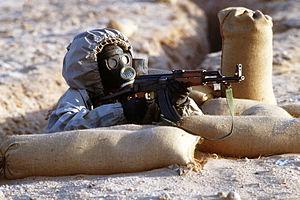
Un soldat syrien du Joint Force Command-North en tenue de protection NBC et armé d'un AK-47 durant l'opération Bouclier du désert.
Une arme nucléaire, radiologique, biologique ou chimique est une arme qui est soit nucléaire, soit biologique, soit chimique, à laquelle, à la suite de la montée du terrorisme, le terme « radiologique » fut ajouté pour désigner la dissémination de produits radioactifs contaminants, par exemple par une « bombe radiologique », qui est différent d'une explosion nucléaire. On parle aussi d'arme CBRN d'après l'acronyme anglais.
Le Joint Forces Command-North était une formation pan-arabe dirigé par le major général Sulaiman al-Wuhayyib de la Coalition internationale durant la guerre du golfe, il faisait partie des deux corps d'armée de la Joint Forces Command sous le commandement du lieutenant-général et prince Khalid ibn Sultan ibn Abd al Aziz Al Saud comprenant au total 100 000 hommes dont la formation a été décidée lors sommet extraordinaire de la Ligue arabe réuni au Caire le 10 août 1990.